Broken April

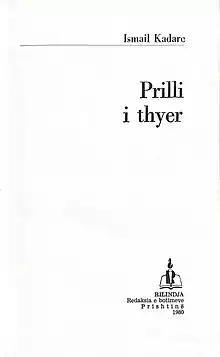
Titular page of Broken April, published in 1980 by Rilindja.

Gjorg Berisha, a 26-year-old Albanian man living on the country's high plateau, is forced to commit a murder under the laws of the Kanun to avenge his brother. As a result of this killing, his own death is sealed; he is to be killed by a member of the opposing family.